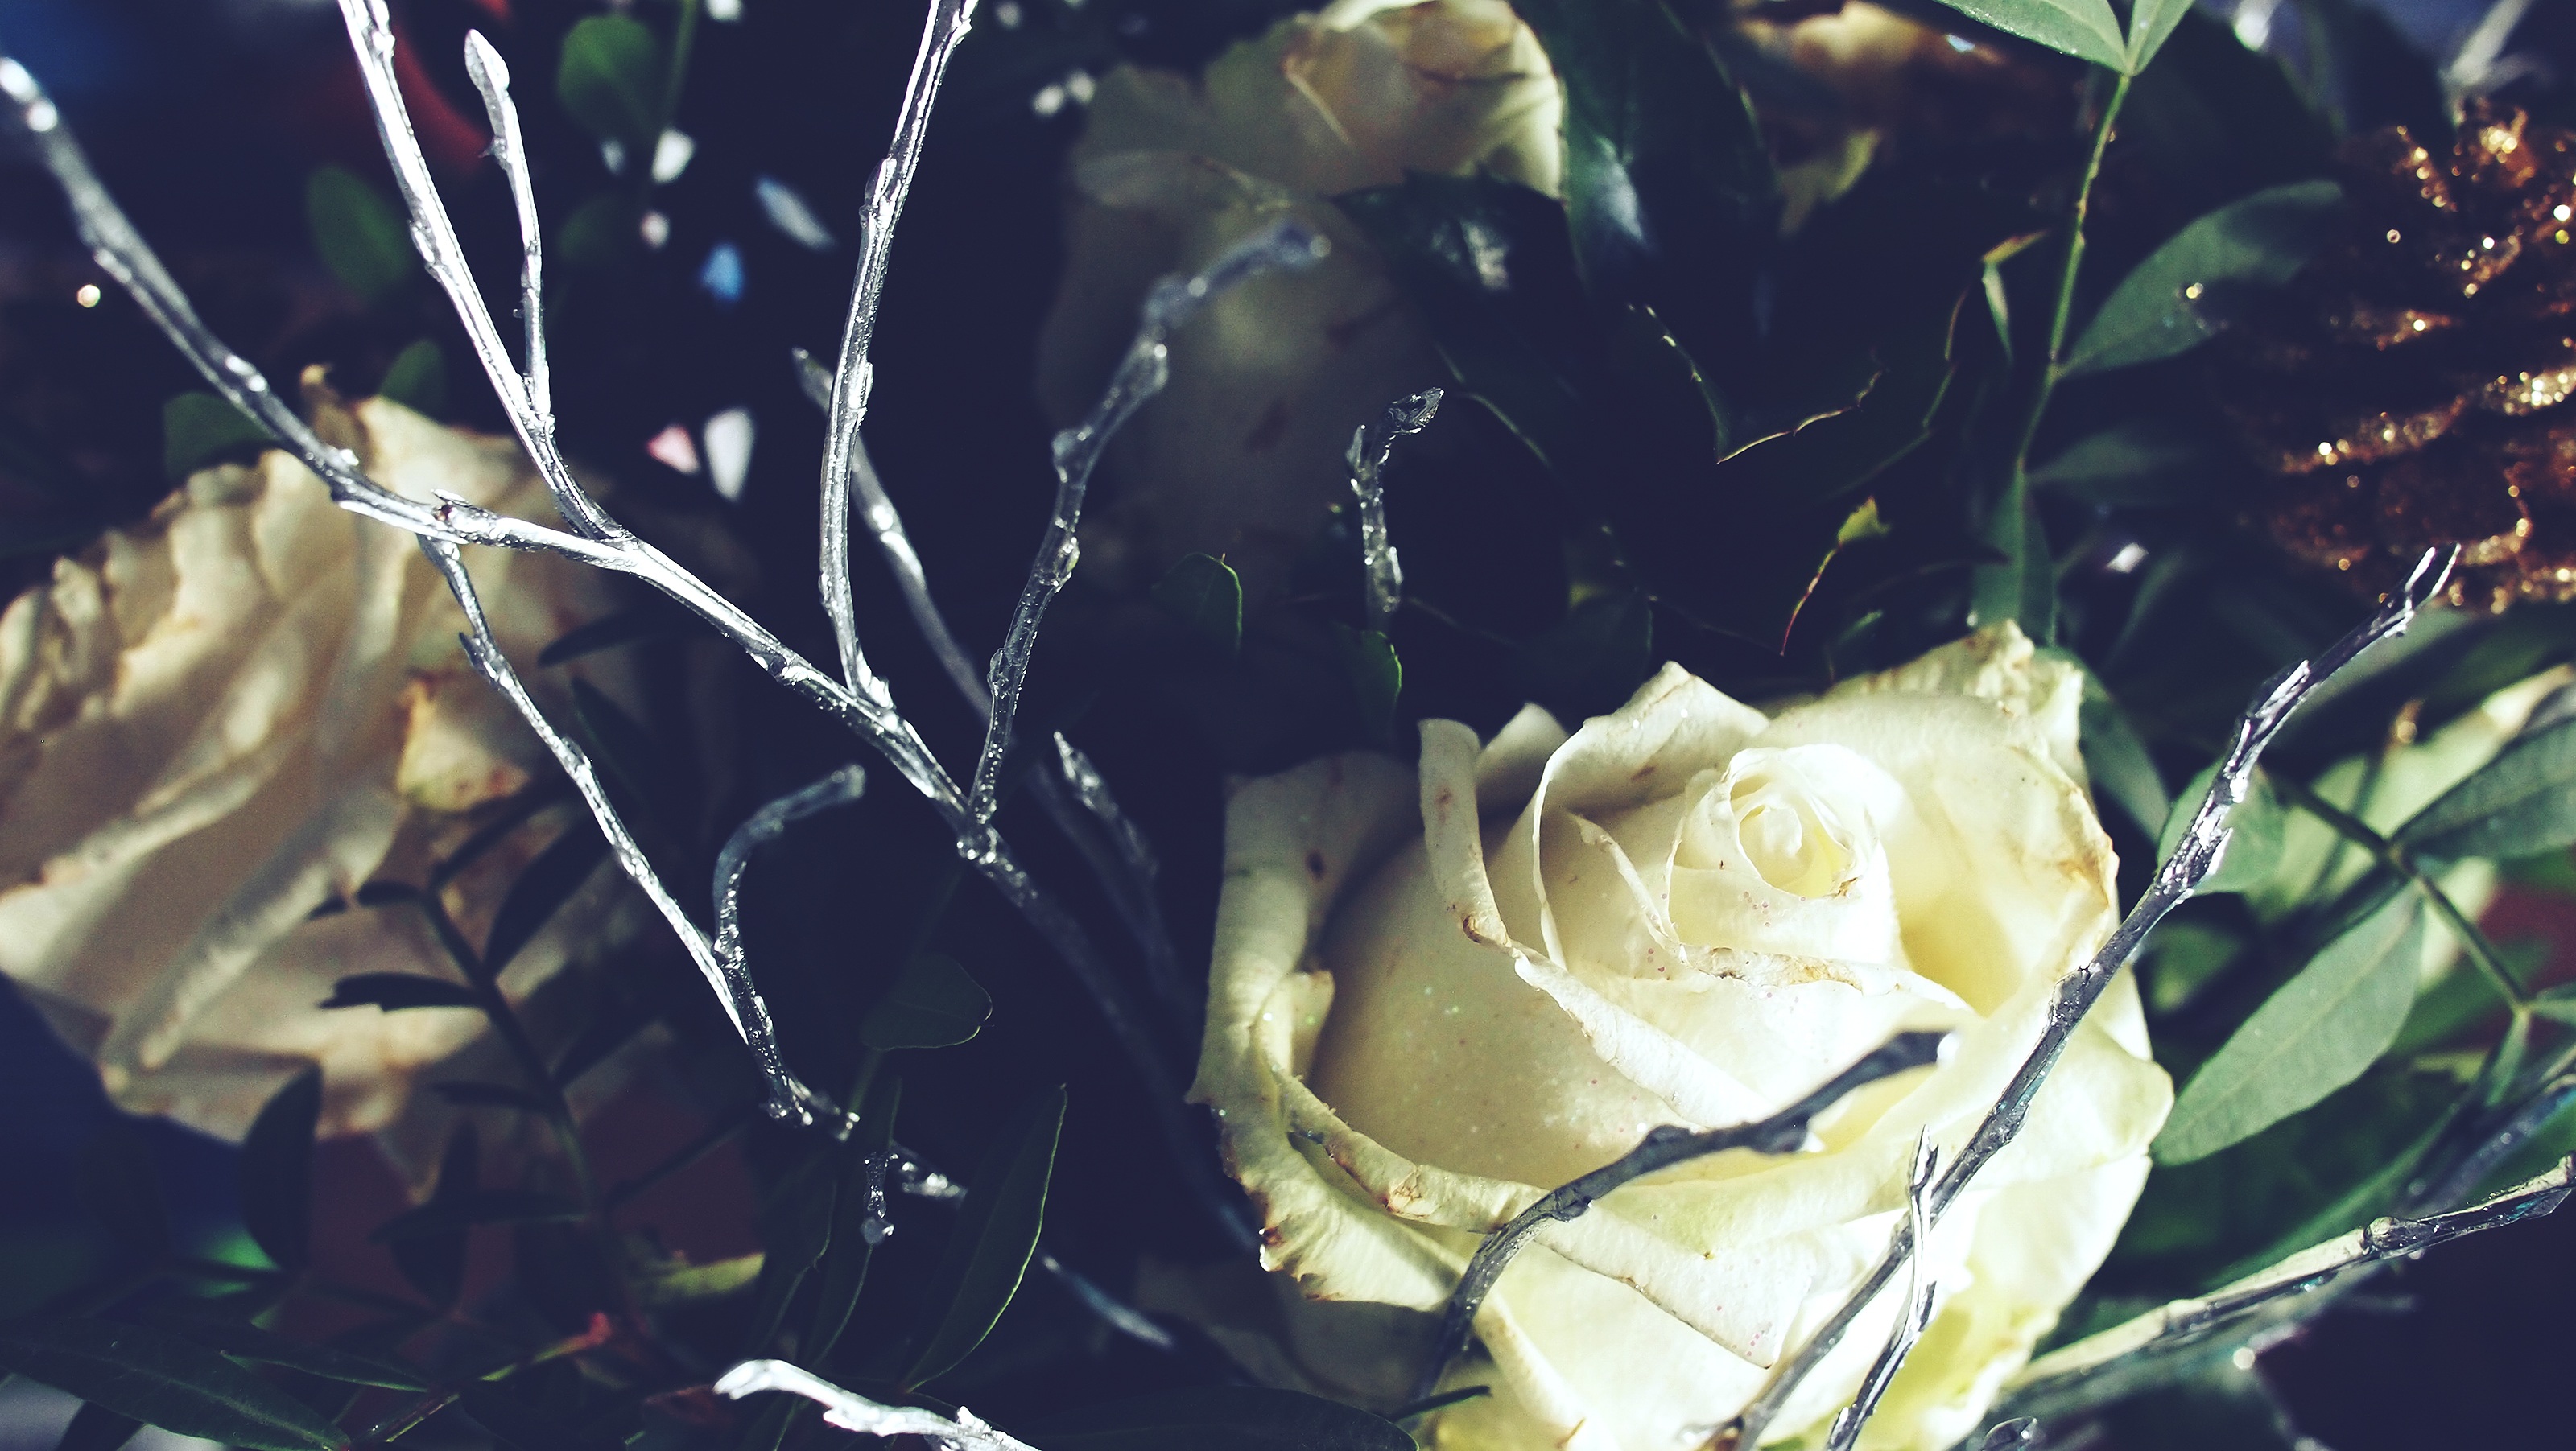
branch, plant, white, photography, sunlight, leaf, flower, petal, bouquet, rose, yellow, flora, flowers, roses, macro photography, flowering plant, land plant